Auraicept na n-Éces

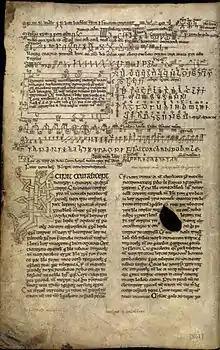
fol. 170v of the Book of Ballymote, the Incipit of the "Auraicept".

Auraicept na nÉces ("The Scholars' Primer" ) is an Old Irish text on language and grammar. The core of the text may date to the early eighth century, but much material was added between that date and the production of the earliest surviving copies from the end of the fourteenth century. The text is the first instance of a defence of a western European vernacular, defending the spoken Irish language over Latin, predating Dante's "De vulgari eloquentia" by several hundred years.